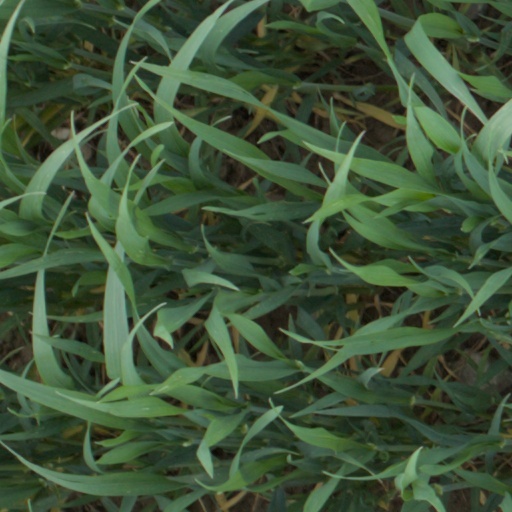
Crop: wheat